So Close to Paradise

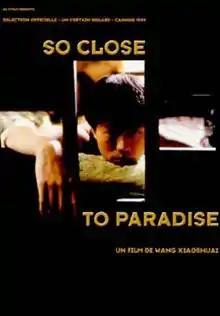

So Close to Paradise is a 1998 Chinese film directed by Wang Xiaoshuai, a member of Chinese cinema's so-called Sixth Generation. It is alternatively known by the English title Ruan's Song or by its original Chinese title, The Girl From Vietnam. The film was a coproduction of the Beijing Film Studio, and Beijing Jin Die Yingshi Yishu, as such, it is Wang's first major film production within the Chinese studio system. The film's literal title, The Pole-Carrier and the Girl, refers to two of the main characters played by Shi Yu and Wang Tong.